Letter of marque

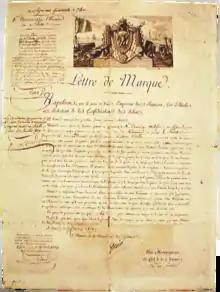
Letter of marque given to Captain Antoine Bollo via the shipowner Dominique Malfino from Genoa, owner of the "Furet", a 15-tonne privateer, 27 February 1809

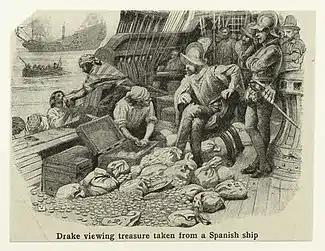
Drake viewing treasure taken from a Spanish ship, print courtesy New York Public Library

A letter of marque and reprisal was a government license in the Age of Sail that authorized a private person, known as a privateer or corsair, to attack and capture vessels of a foreign state at war with the issuer, licensing international military operations against a specified enemy as reprisal for a previous attack or injury. Captured naval prizes were judged before the government's admiralty court for condemnation and transfer of ownership to the privateer.